The Only Way (2004 film)

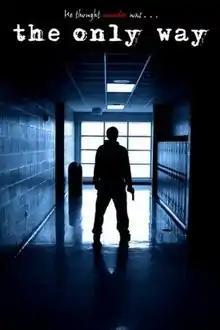
Official poster

The Only Way is a 2004 American film about a school shooting directed by David Zimmerman III and Levi Obery. The film is loosely based on the Columbine High School massacre. The film was shot on location in Metamora, Illinois, Washington, Illinois, Pekin, Illinois, and Peoria, Illinois with Metamora Township High School, the same high school from which the film's directors graduated, serving as the principal location.